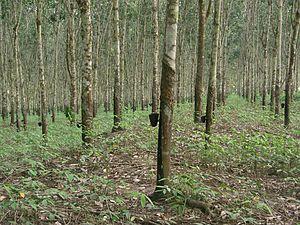
Plantation d'hévéas dans l'ouest du Cameroun avec les gobelets pour la récolte du latex
L’arbre à caoutchouc, l’hévéa ou l’hévéa du Brésil est une espèce d’arbres, du genre Hevea de la famille des Euphorbiaceae. On en extrait un latex qui est utilisé pour être transformé en caoutchouc.
L'agriculture du Cameroun est la principale source de croissance et de devises du pays, jusqu'à 1978 quand la production de pétrole a démarré. En 2004, l'agriculture représentait 44 % du PIB. L'activité agricole et la productivité du secteur ont baissé au cours du boom du pétrole pendant les années 1980. L'agriculture est la principale occupation pour 56 % de la population active au Cameroun en 2003, bien que seulement environ 15,4 % des terres soient arables.